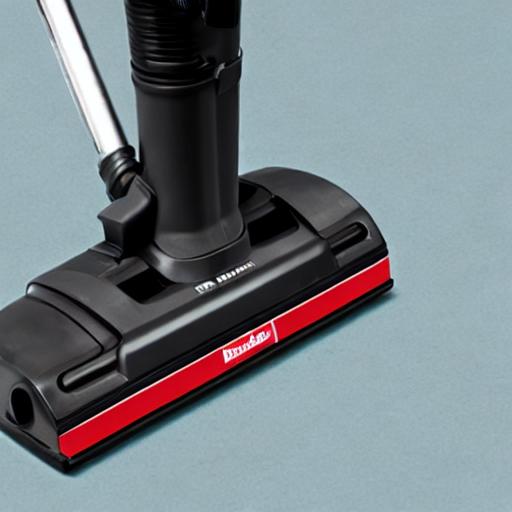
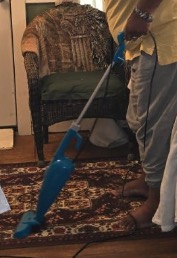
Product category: items_vacuum
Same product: no